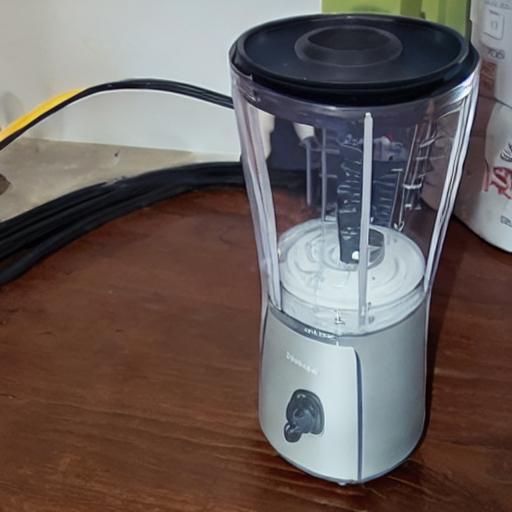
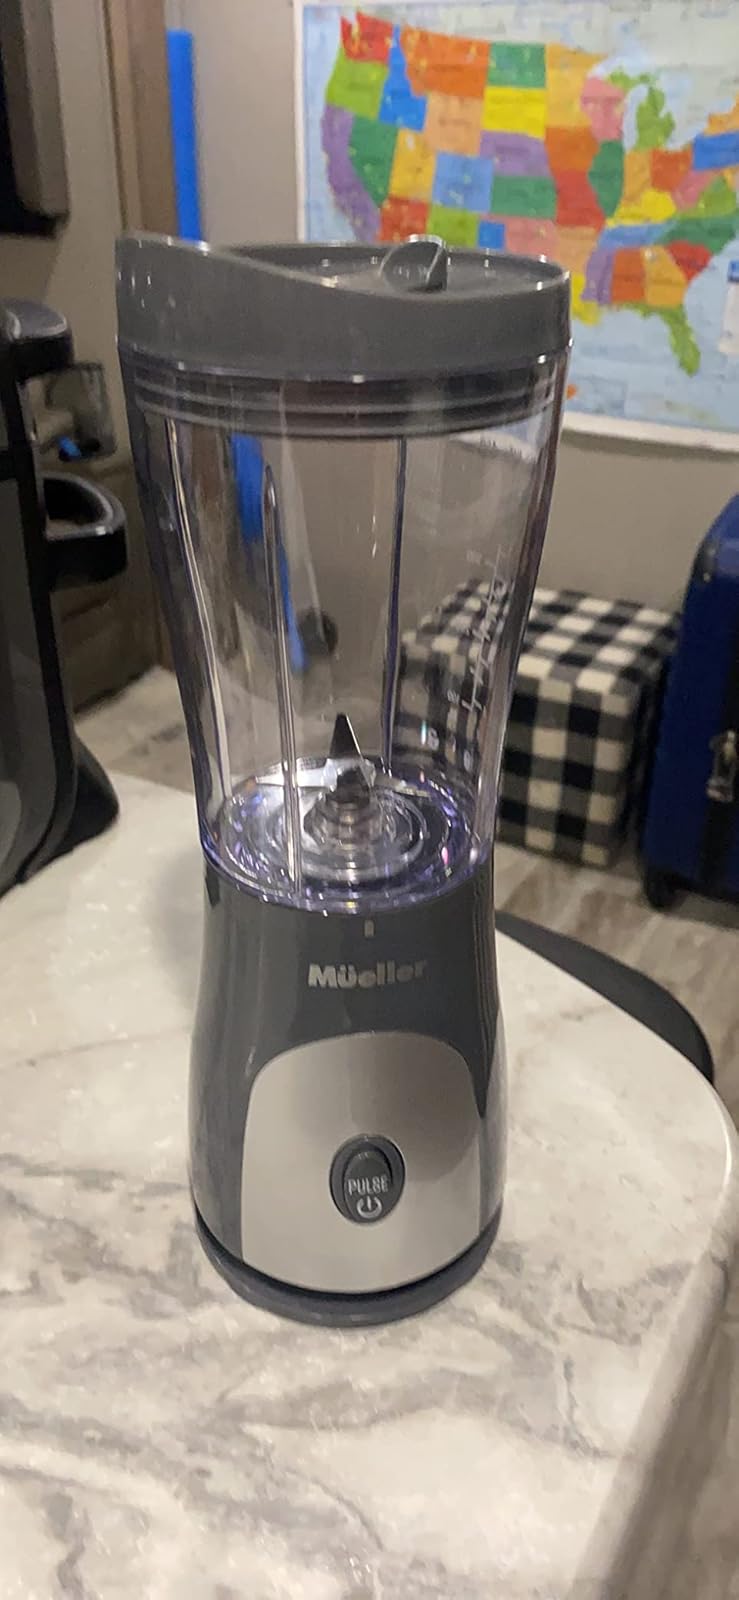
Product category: items_blender
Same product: no